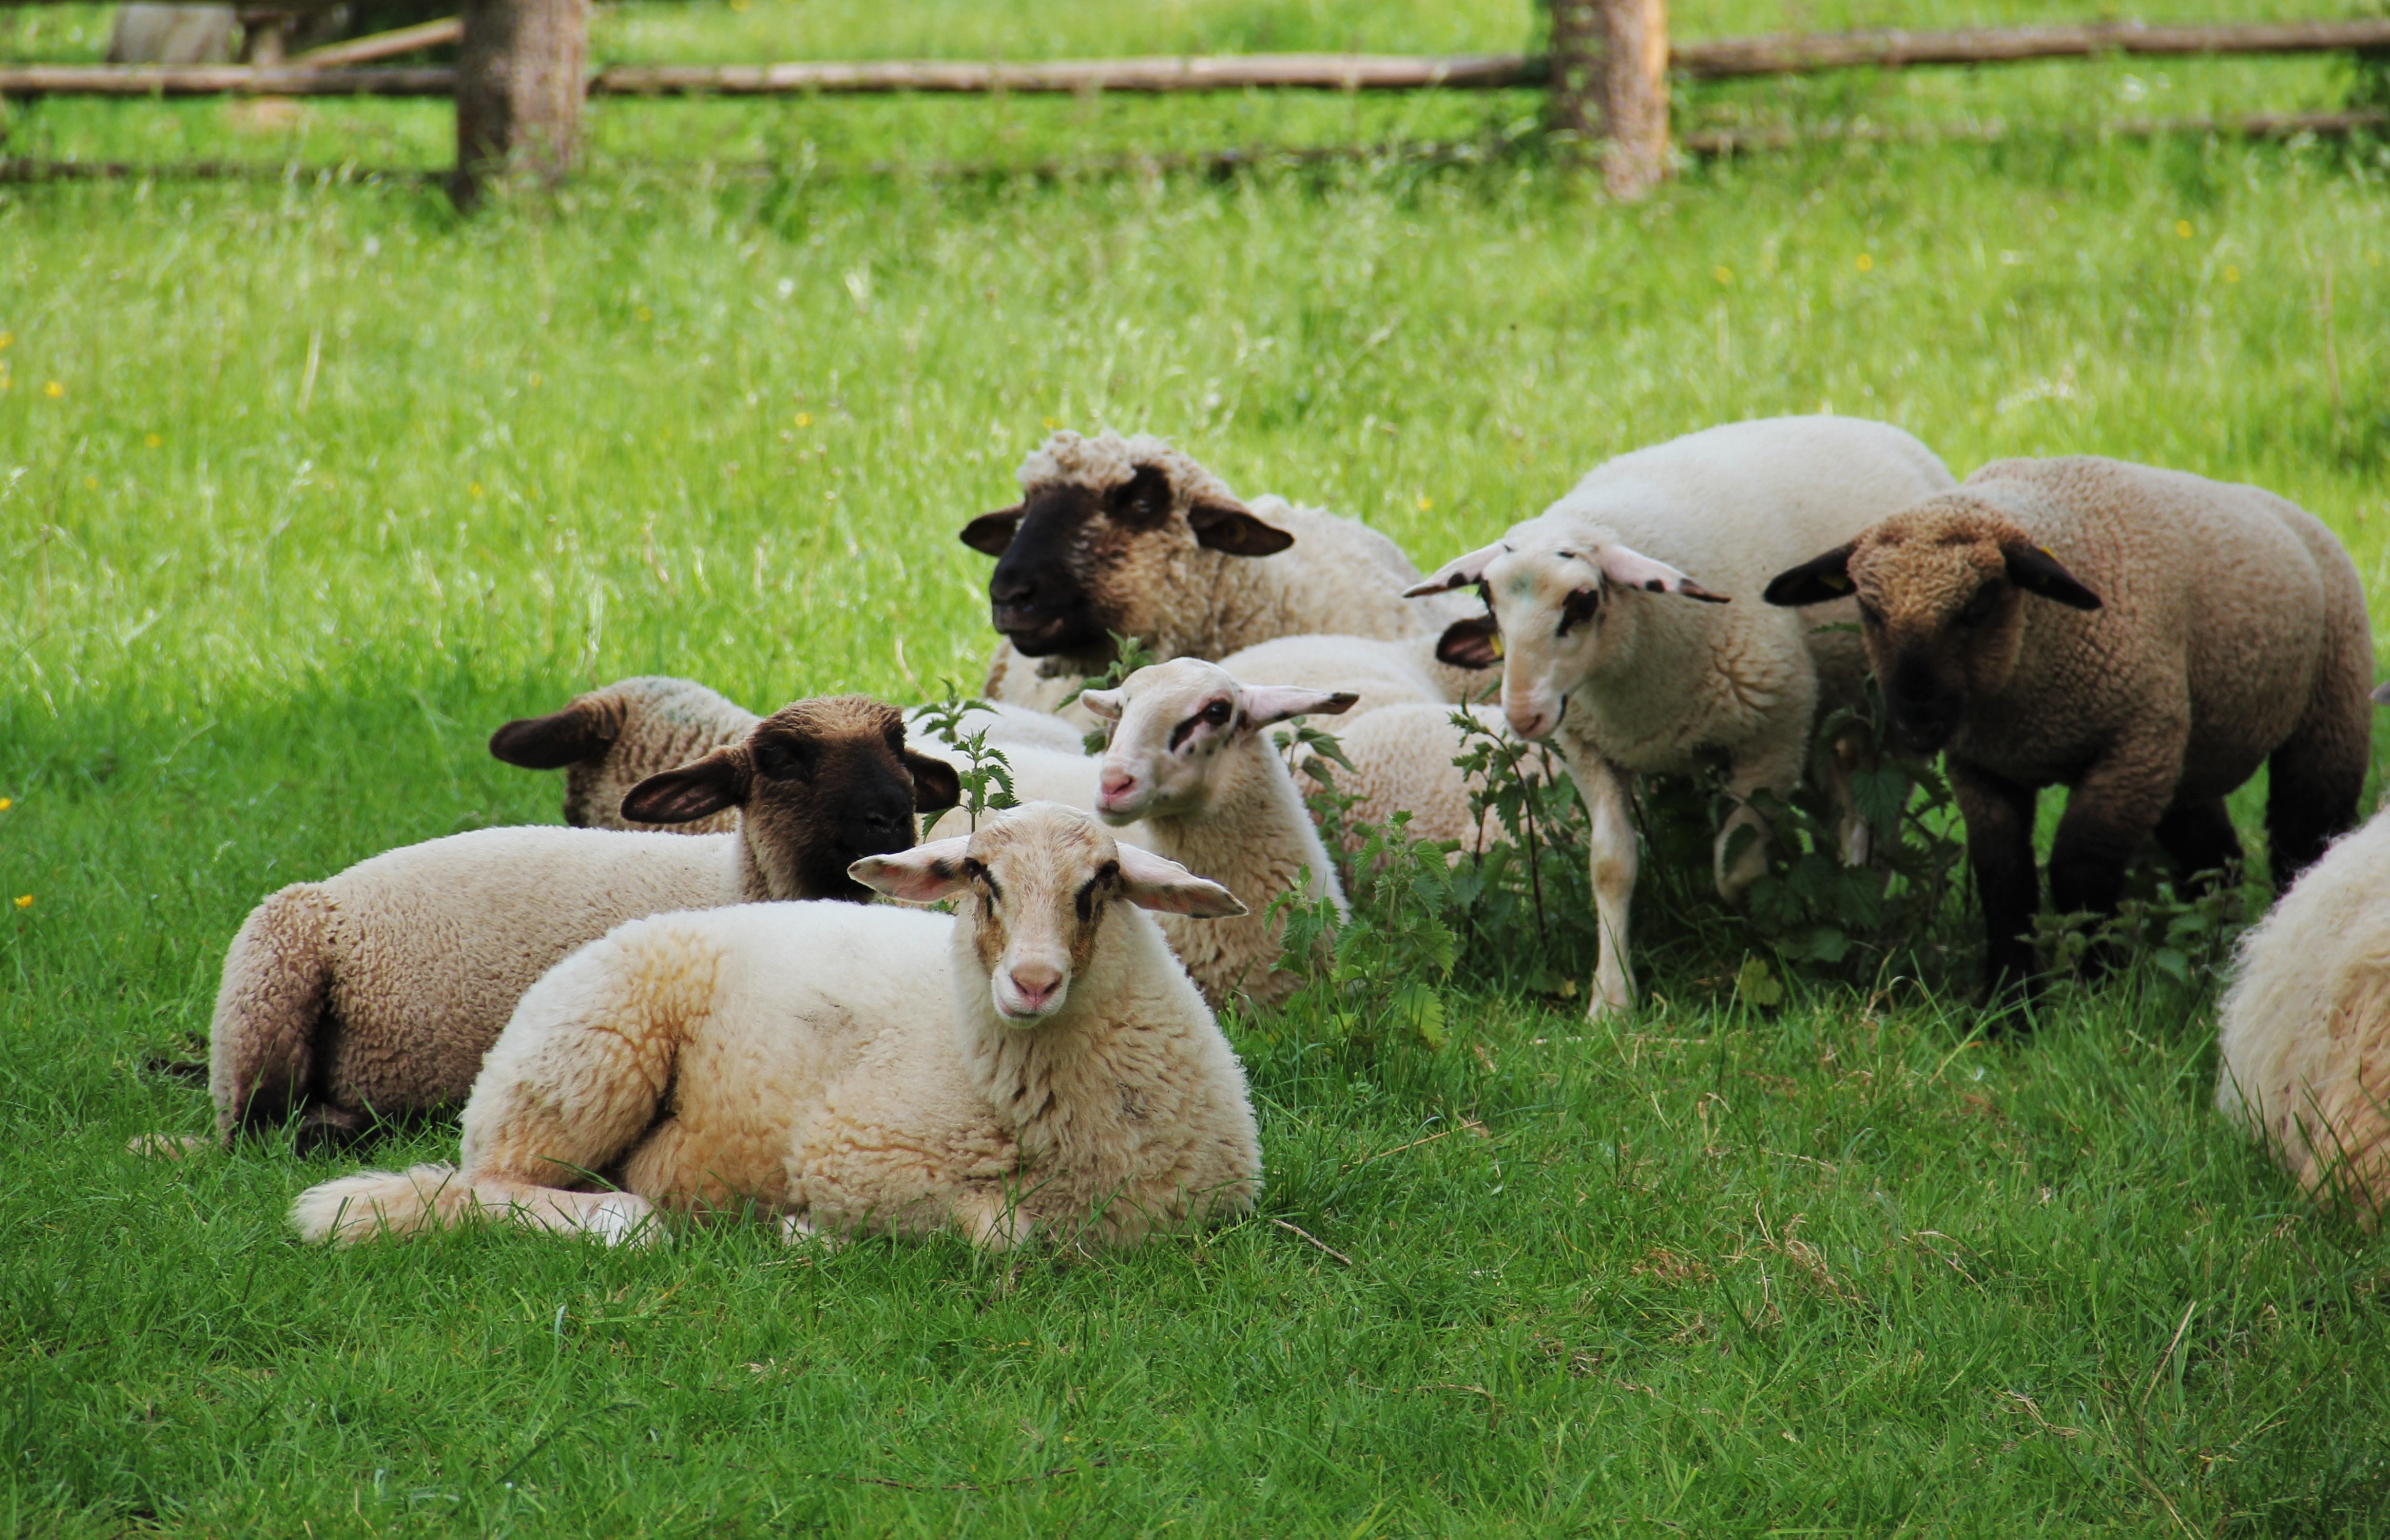
nature, grass, farm, meadow, wildlife, fur, young, spring, herd, pasture, grazing, peaceful, sheep, mammal, rest, wool, fauna, lamb, flock of sheep, animals, mammals, vertebrate, sheeps, lambs, animal world, seefeld, rural area, sch fchen, young animals, animal children, fur animal, different sheep, cattle like mammal, cow goat family